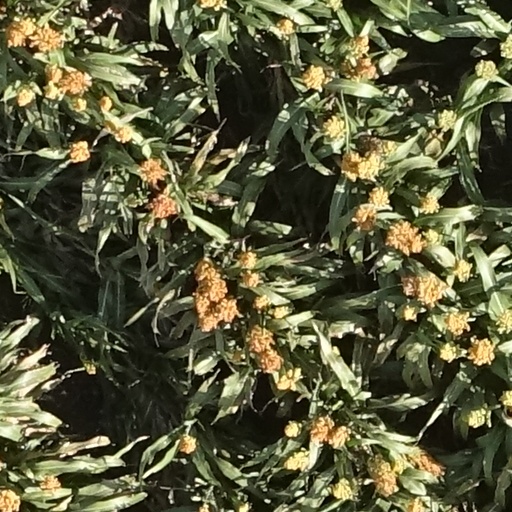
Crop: sorghum